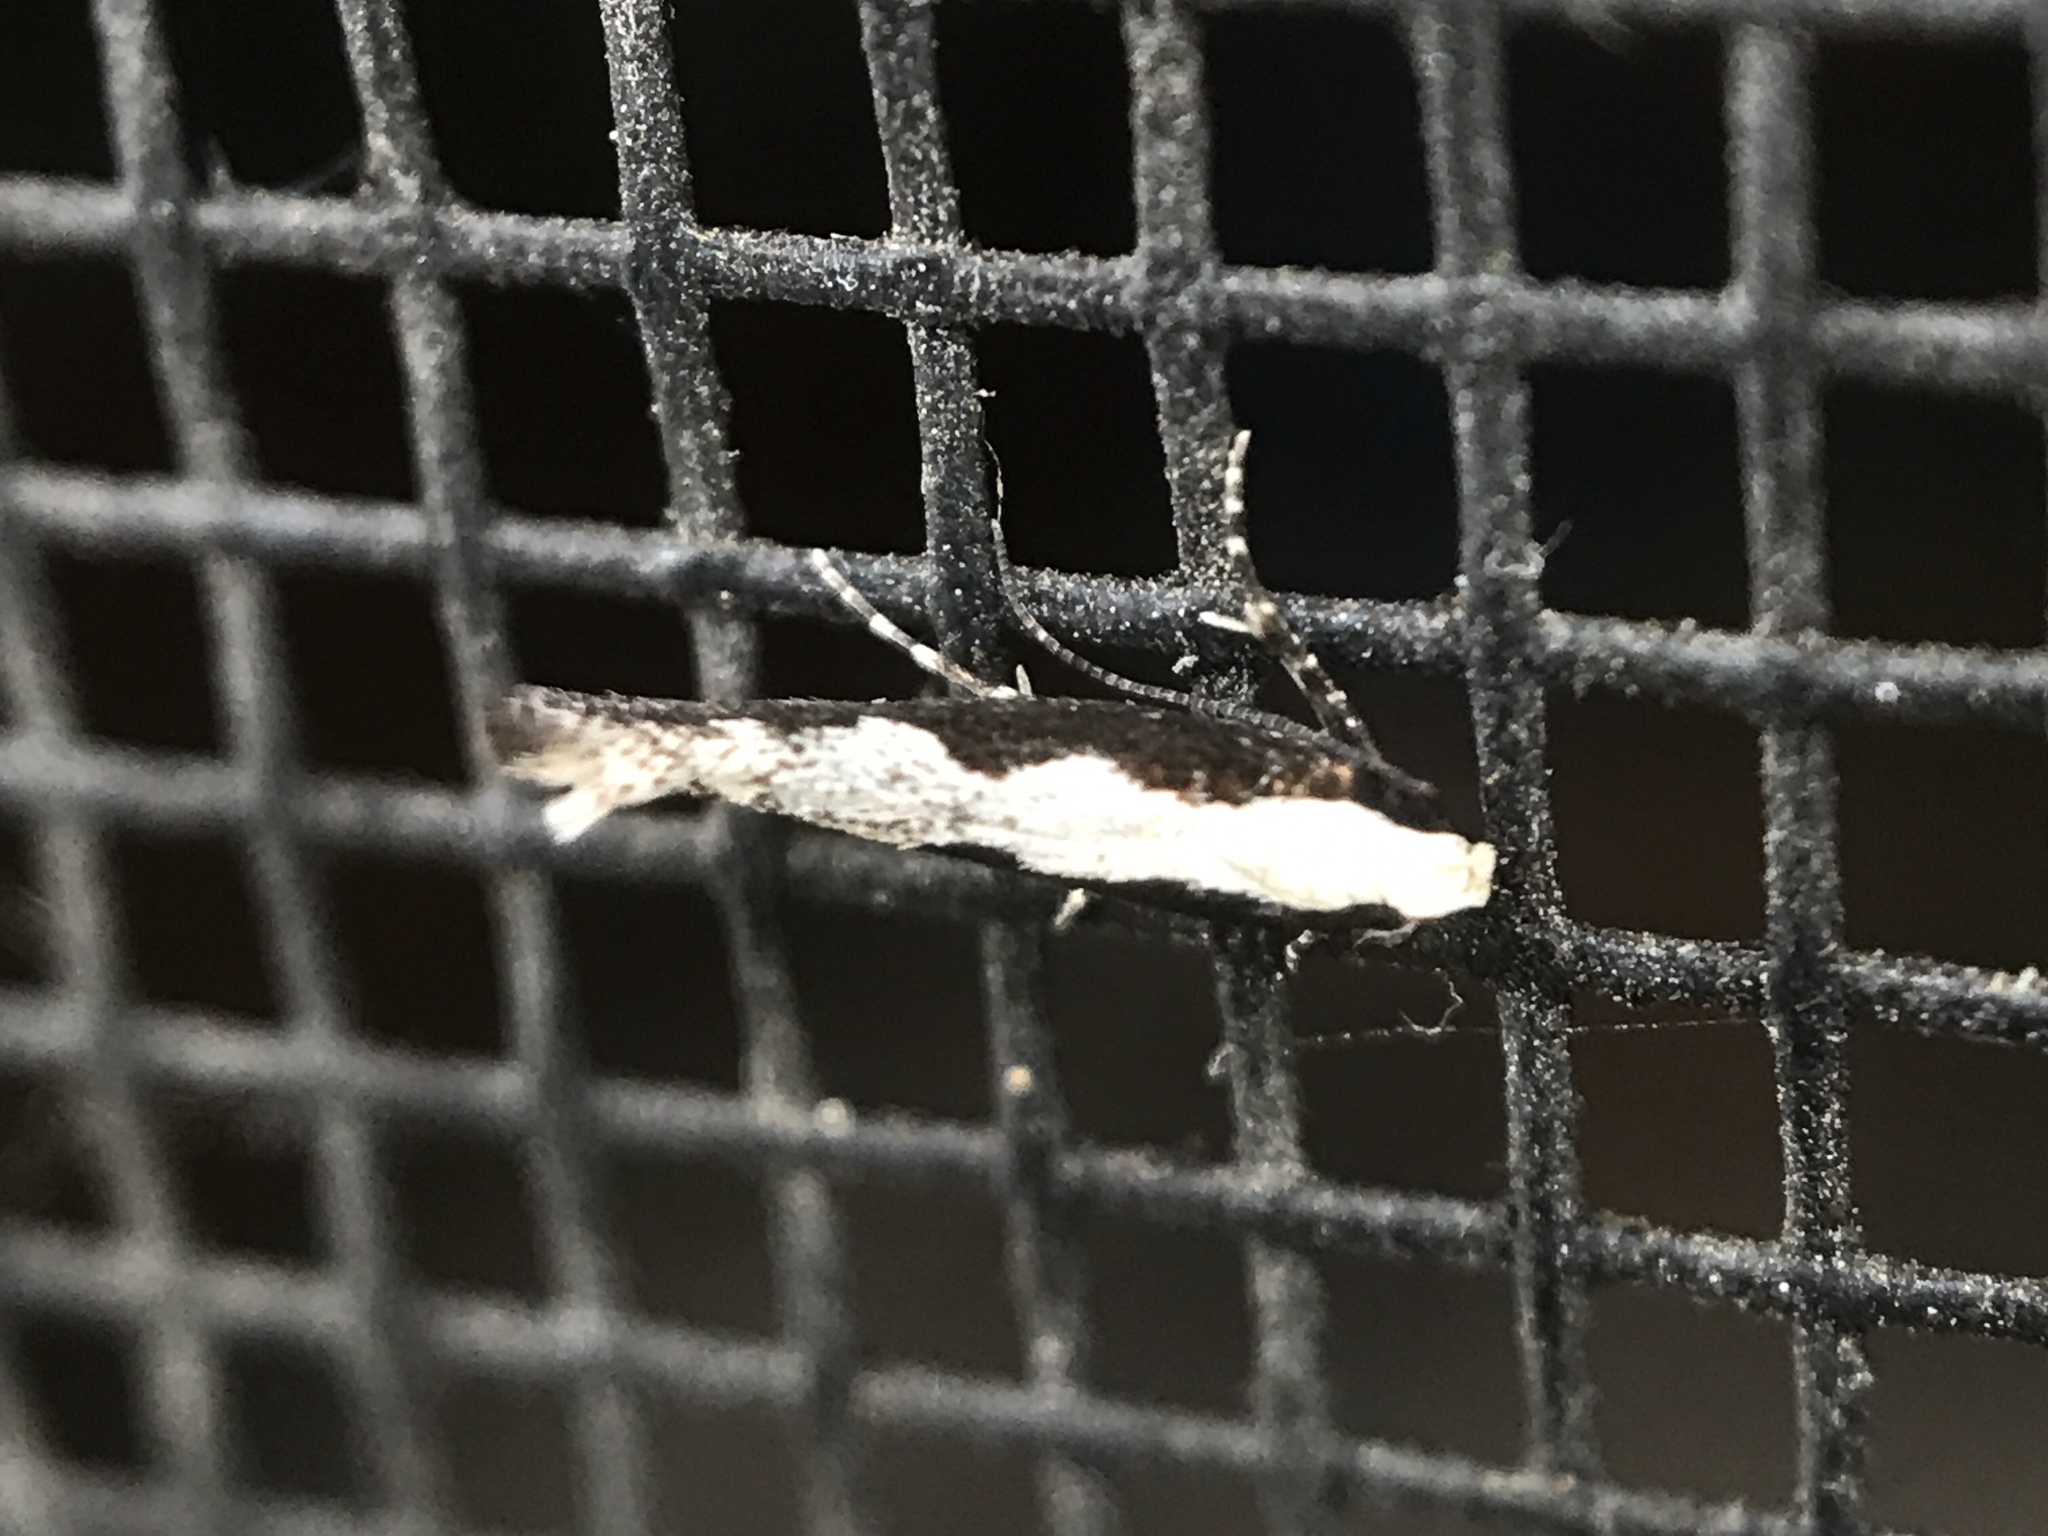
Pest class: diamondback_moth